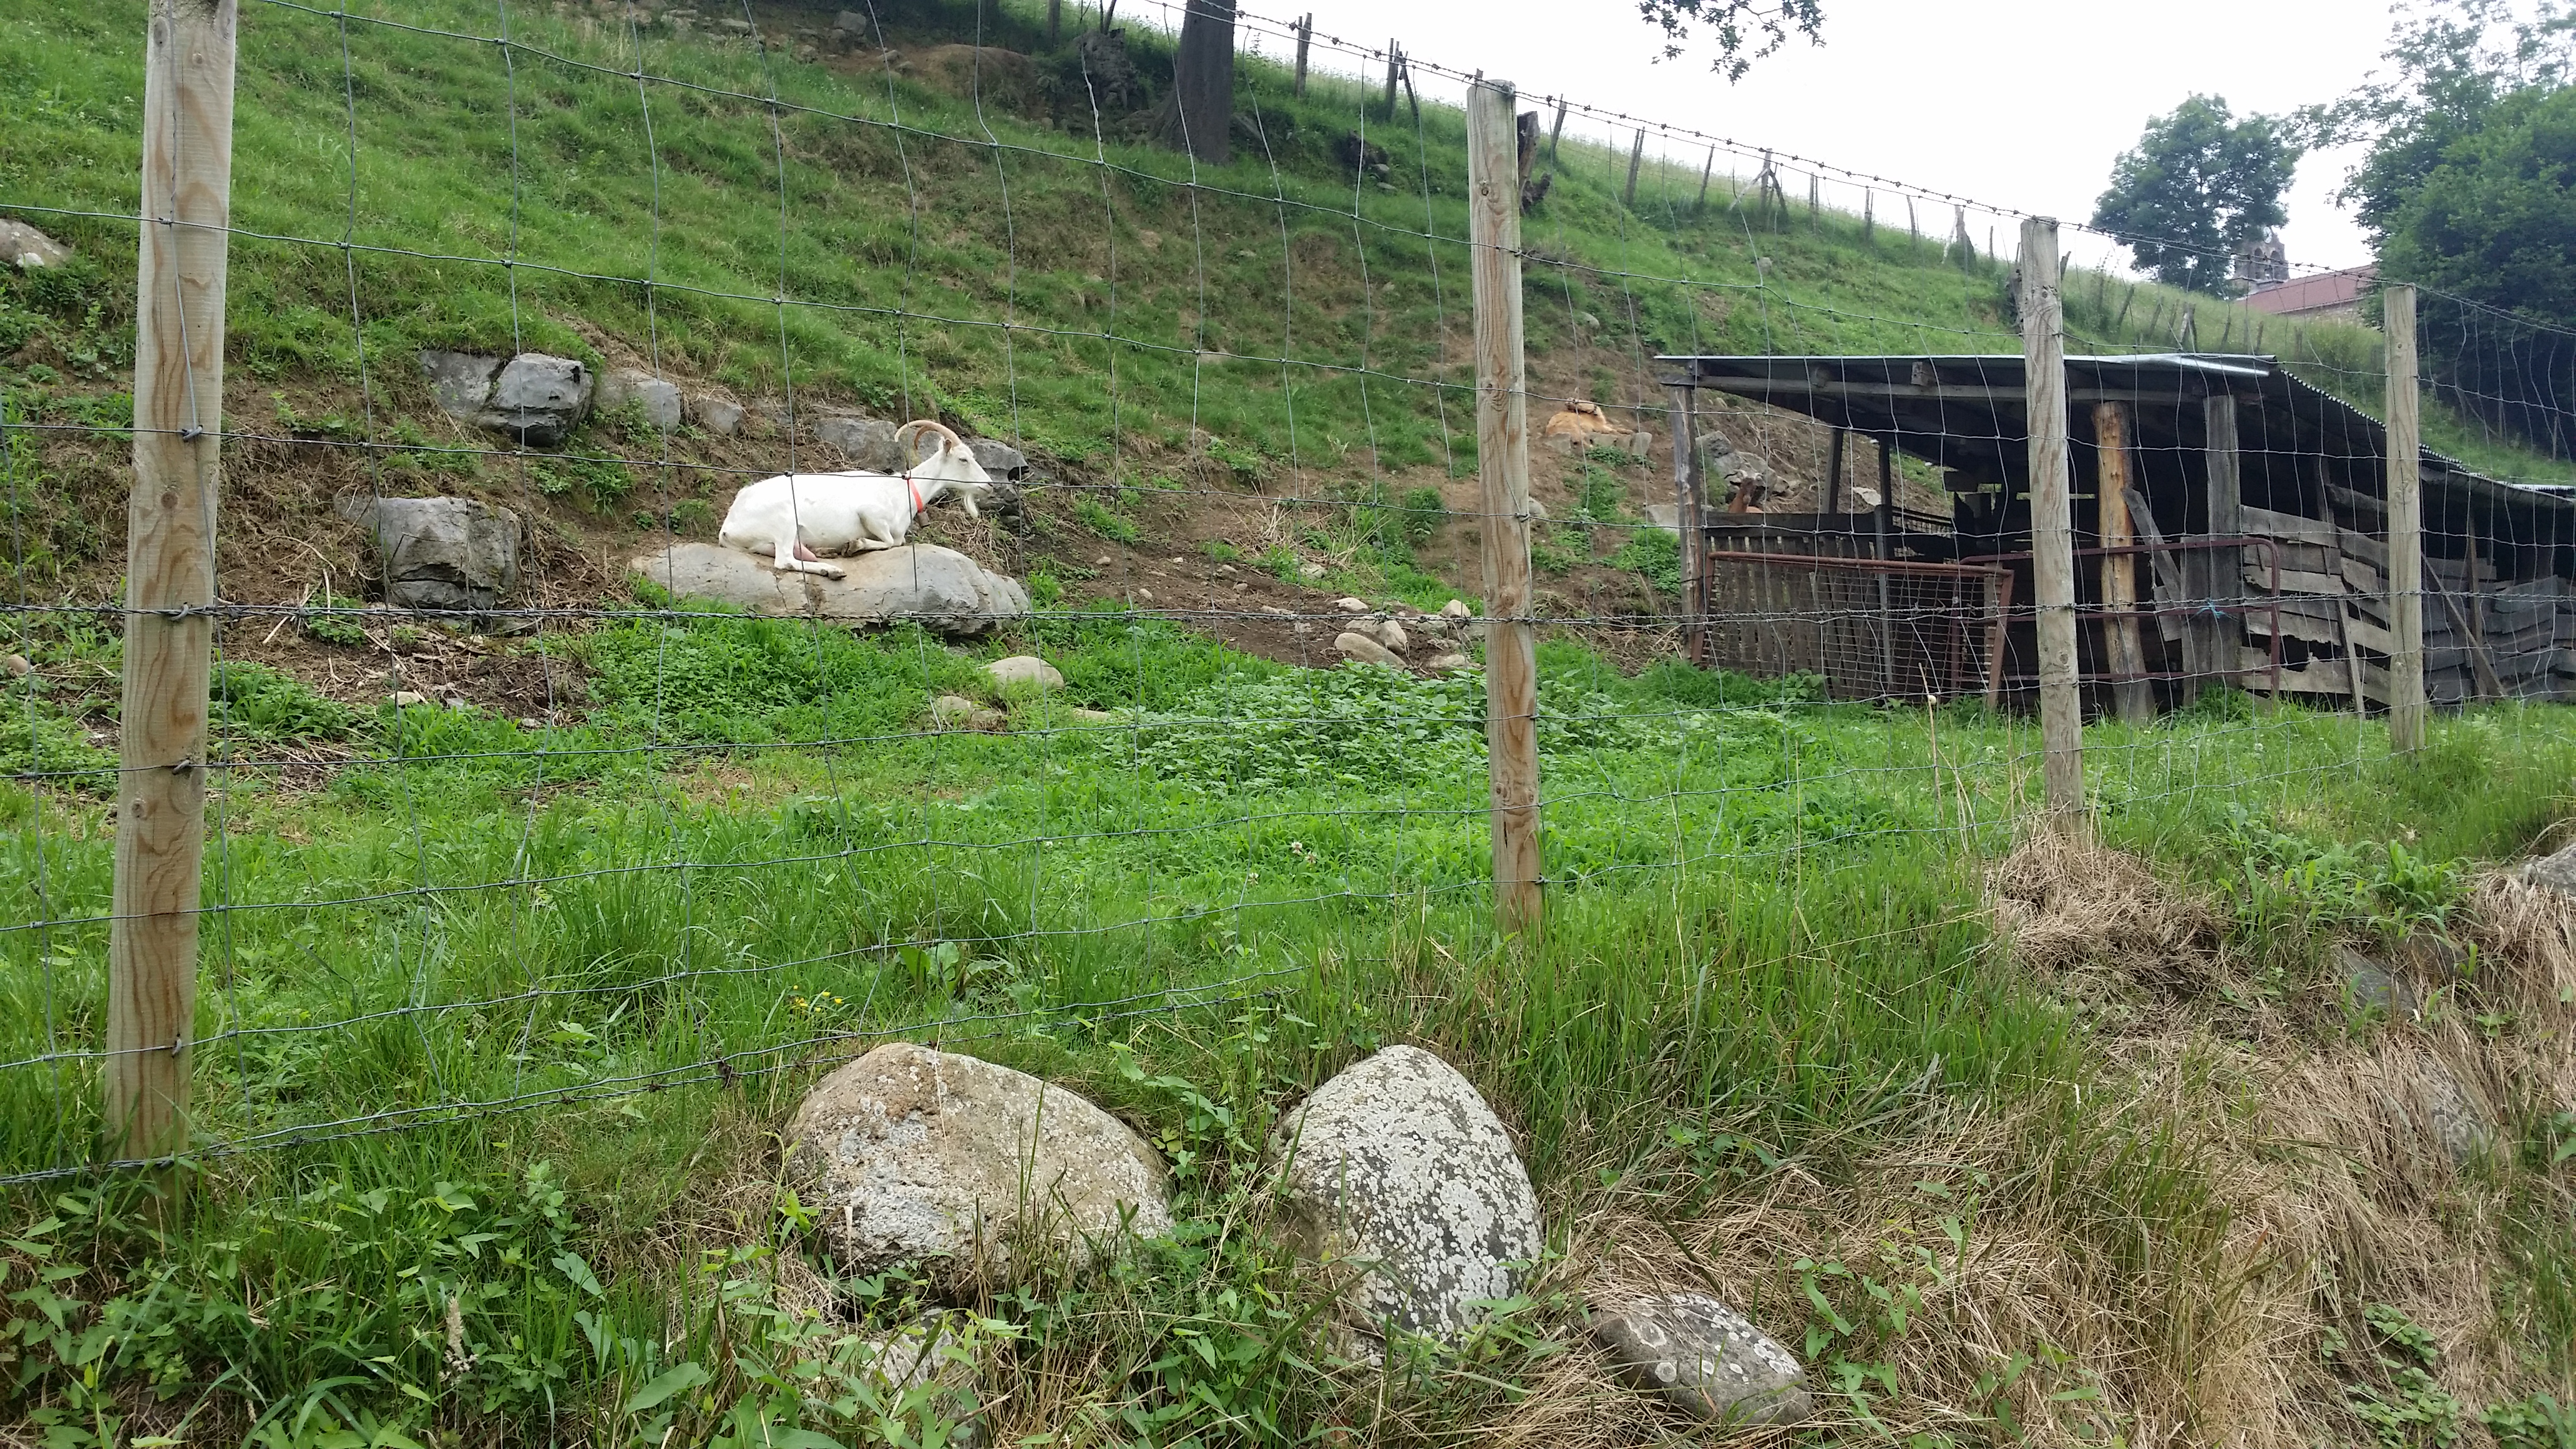
spain, grass, land lot, pasture, grass family, soil, rock, rural area, tree, fence, plant community, plant, geological phenomenon, sheep